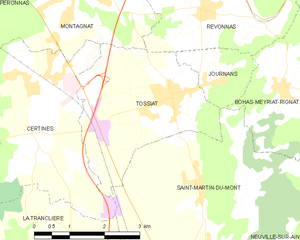
Carte des communes françaises: Tossiat